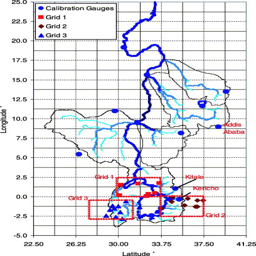
location map of selected gauges and grids within river